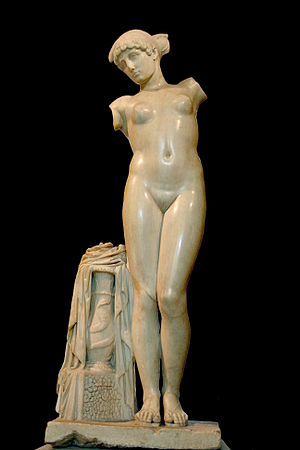
Kleopatra 7. / Håndskrift og udseende
Venus fra Esquilinhøjen i Rom.
Kleopatra 7. Philopator var farao i Egypten fra 51 f.Kr. til 30 f.Kr.. Hun var den sidste af det makedonske Ptolemaios-dynasti, Lagiderne, og dermed den sidste græske hersker over Egypten. Alle dynastiets konger hed Ptolemaios efter Alexander den stores general Ptolemaios, søn af Arsinoe og Lagos, der mente, at Egypten burde være magtbase for det verdensrige, Alexander efterlod sig. Ikke mindst havde et orakel udtalt, at Alexander var søn af guden Amon Ra, den egyptiske parallel til grækernes Zeus. Dronningerne kunne vælge mellem flere navne: Berenike, Arsinoe eller Kleopatra.